Car-free days

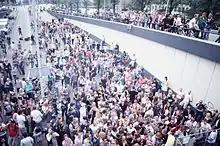
Car-free day in the Netherlands in 2002

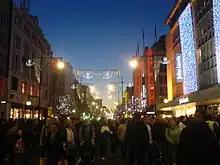
Car-free Oxford Street, London, 2008. Oxford Street is proverbial for its air pollution.

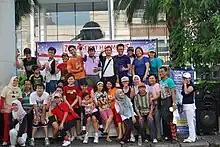
Indonesia, 2011

The exercise considered car users to be "addicts" who need to be "treated" in some way. The organisers considered this to mean that motorists should have no choice but to be without cars, at least for a time. In this particular instance the proposed "treatment" was to find an answer to the following question in three main parts: